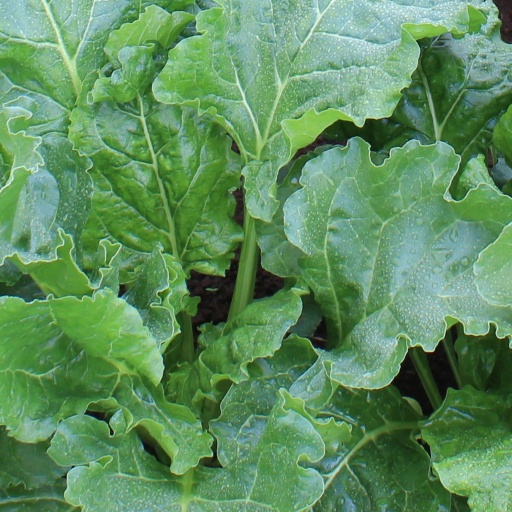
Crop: sugar beet